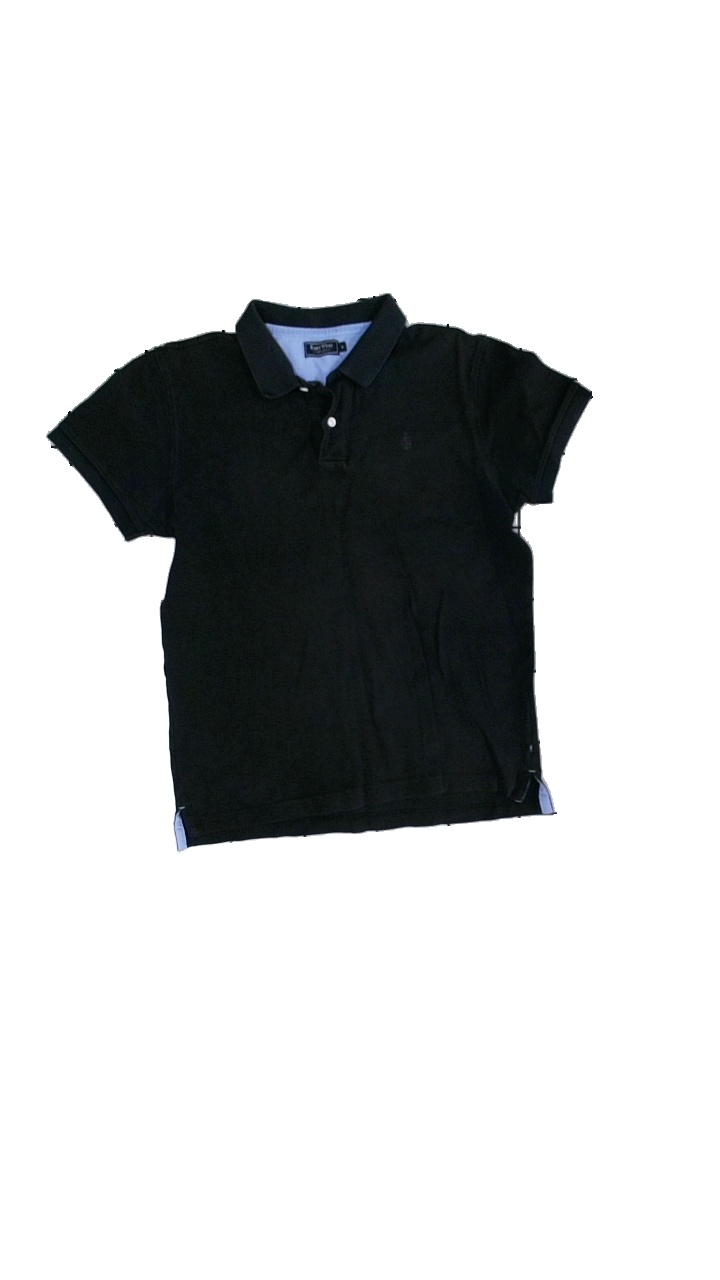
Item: Top (Men)
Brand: East West
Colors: Black
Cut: Regular
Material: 100% cott
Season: All
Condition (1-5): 2
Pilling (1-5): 3
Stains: Minor
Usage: Export
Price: <50